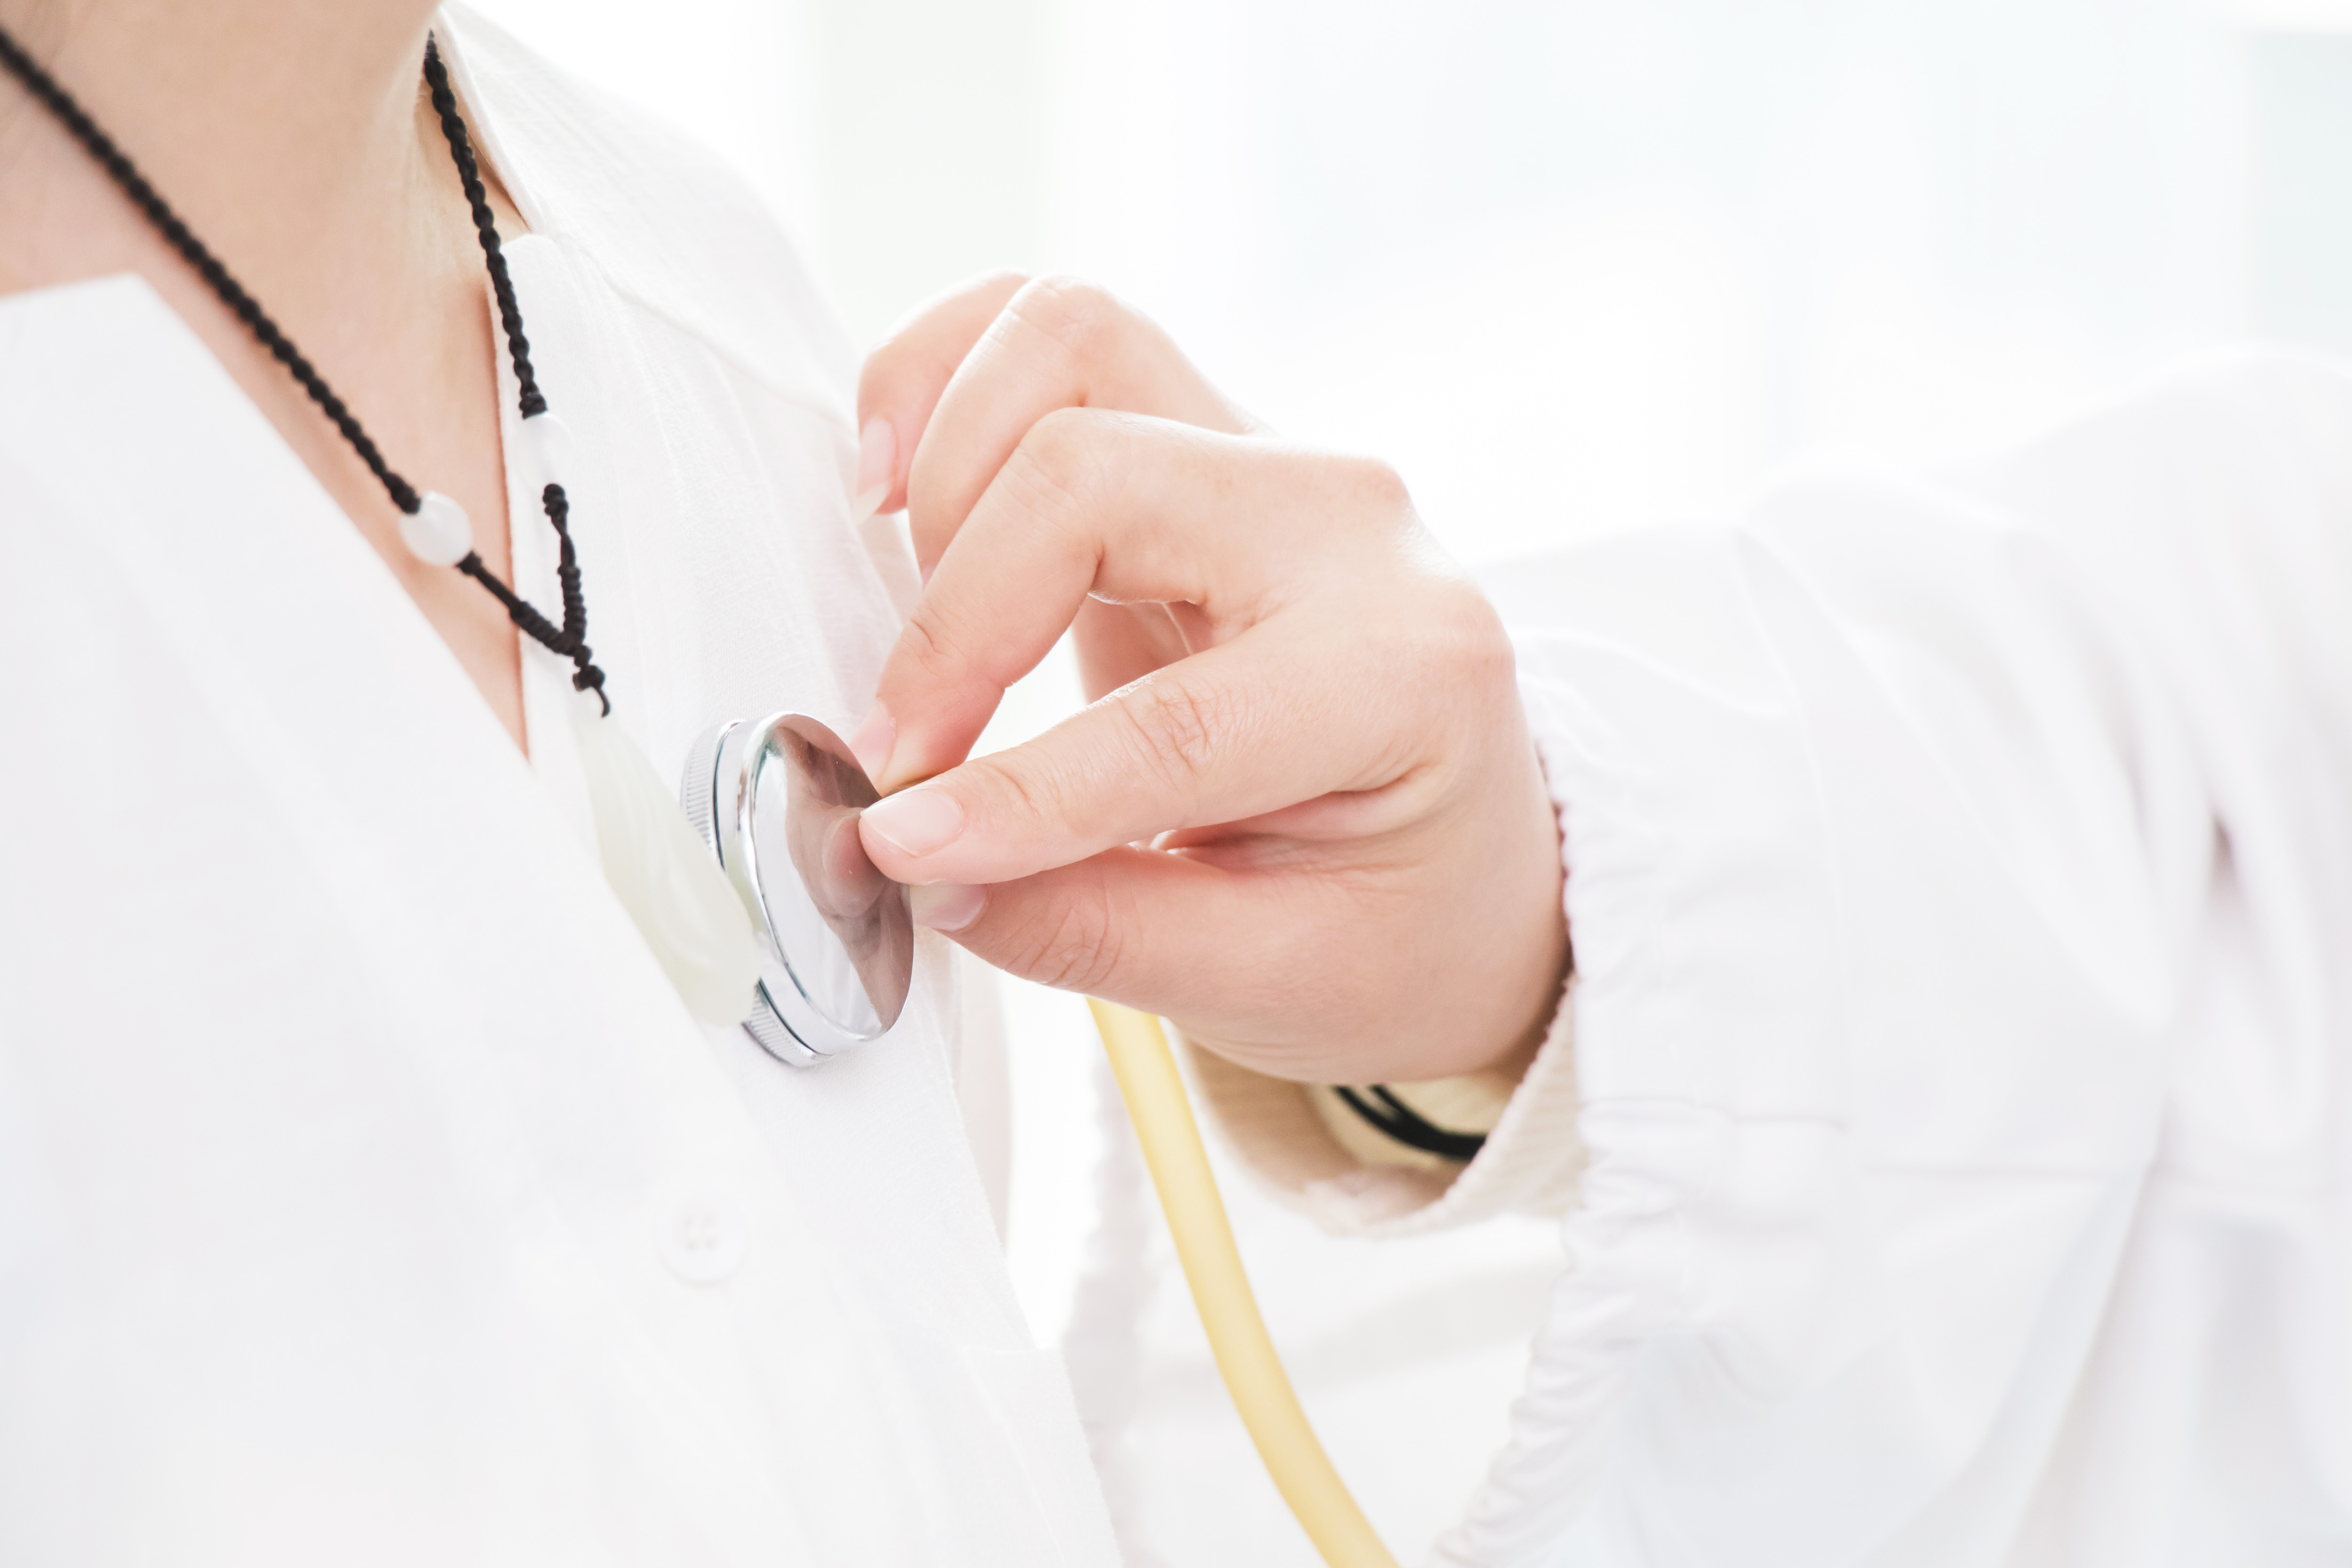
hand, outerwear, white coat, finger, fashion accessory, jacket, suit, uniform, formal wear, gesture